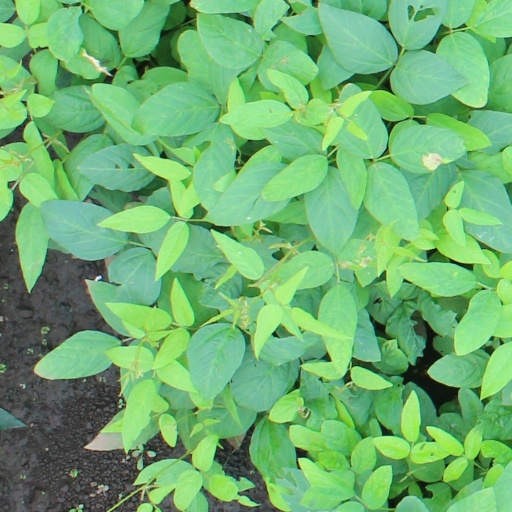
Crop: soybean